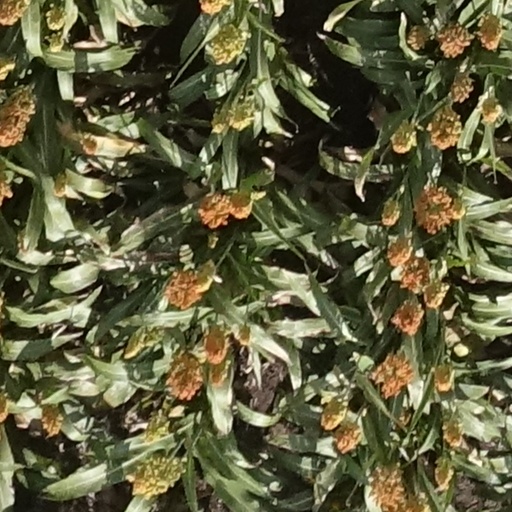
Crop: sorghum